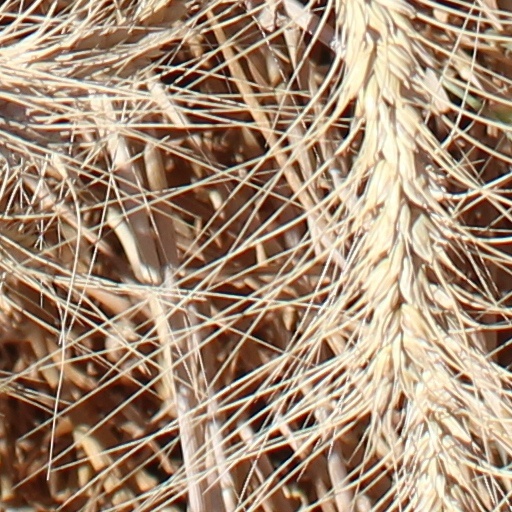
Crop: wheat